Gouverneur Health

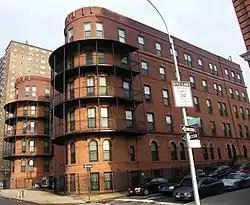
Gouverneur Hospital's old building at Water Street in 2009

Gouverneur Health, formerly Gouverneur Hospital, (pronounced GU-ver-neer) is a municipally owned healthcare facility in New York City affiliated with the New York University School of Medicine. It is located at 227 Madison Street in Lower Manhattan. The facility offers comprehensive healthcare services, including outpatient, specialty, and skilled nursing care. It primarily serves residents of Manhattan, Brooklyn and Queens.